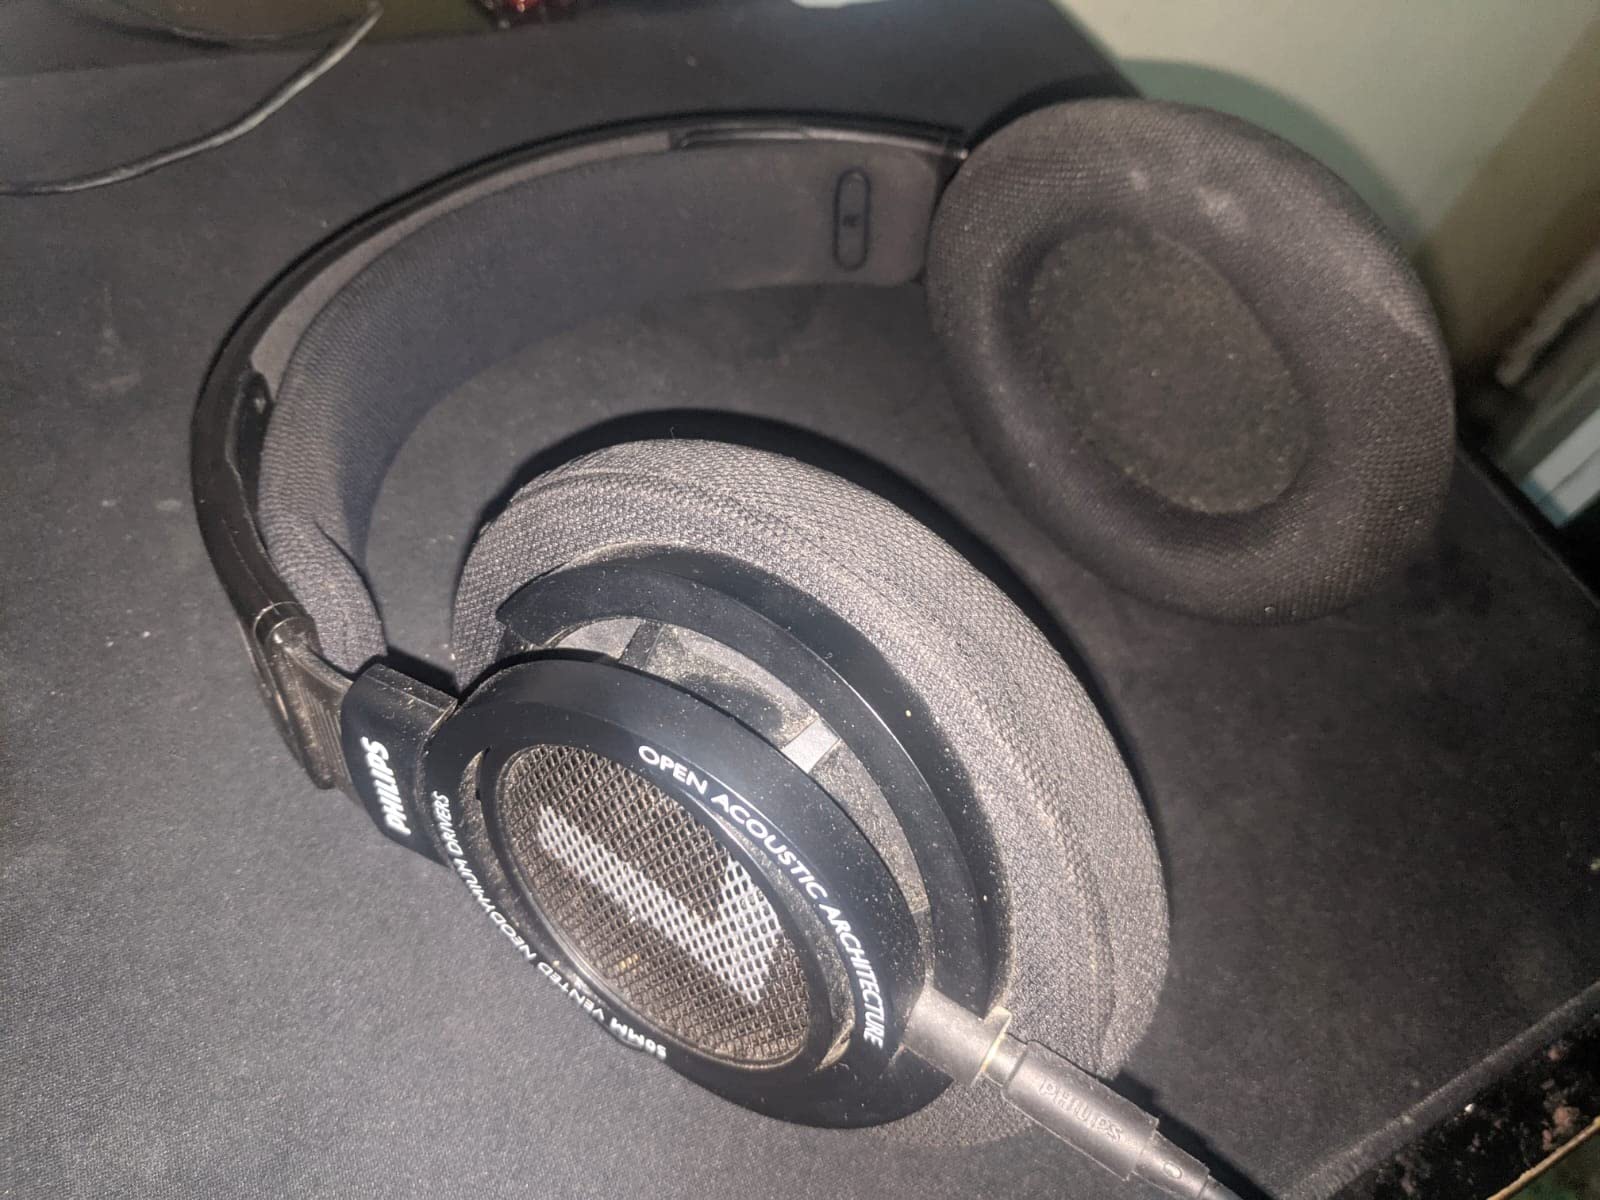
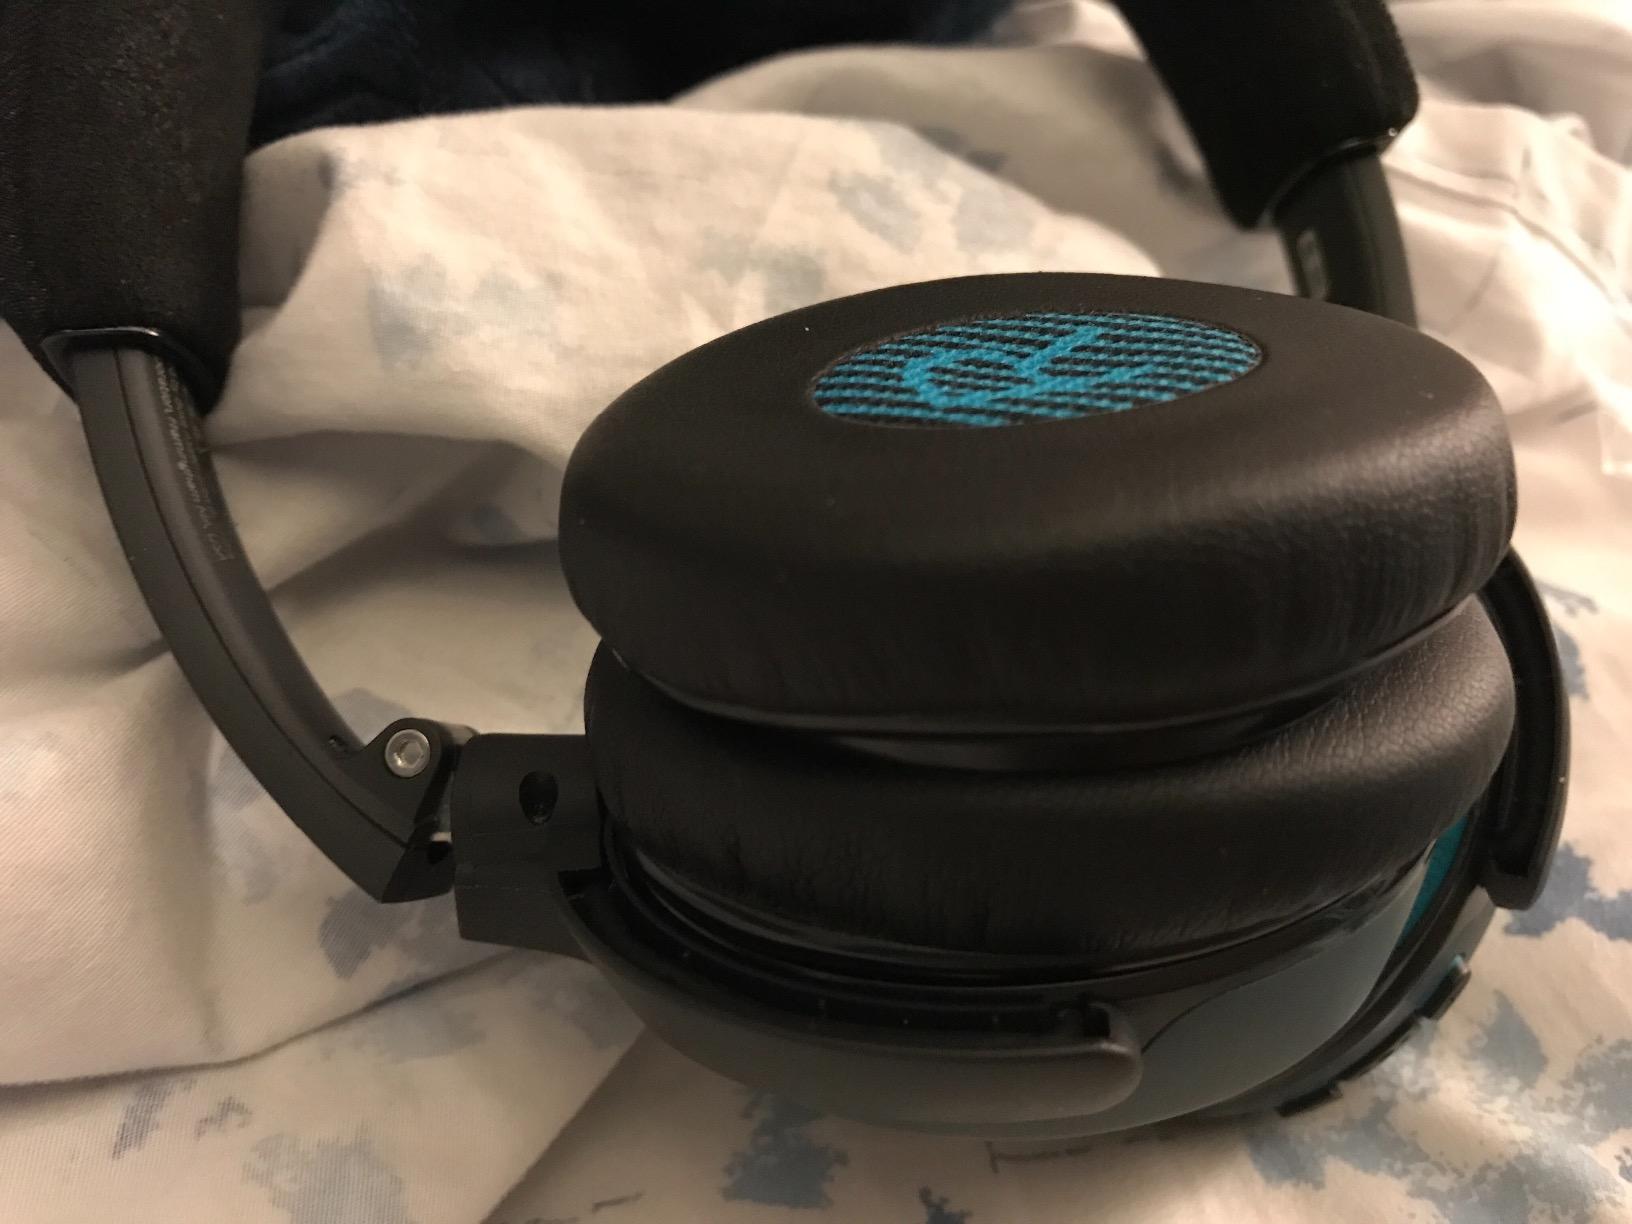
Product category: headphones
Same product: no